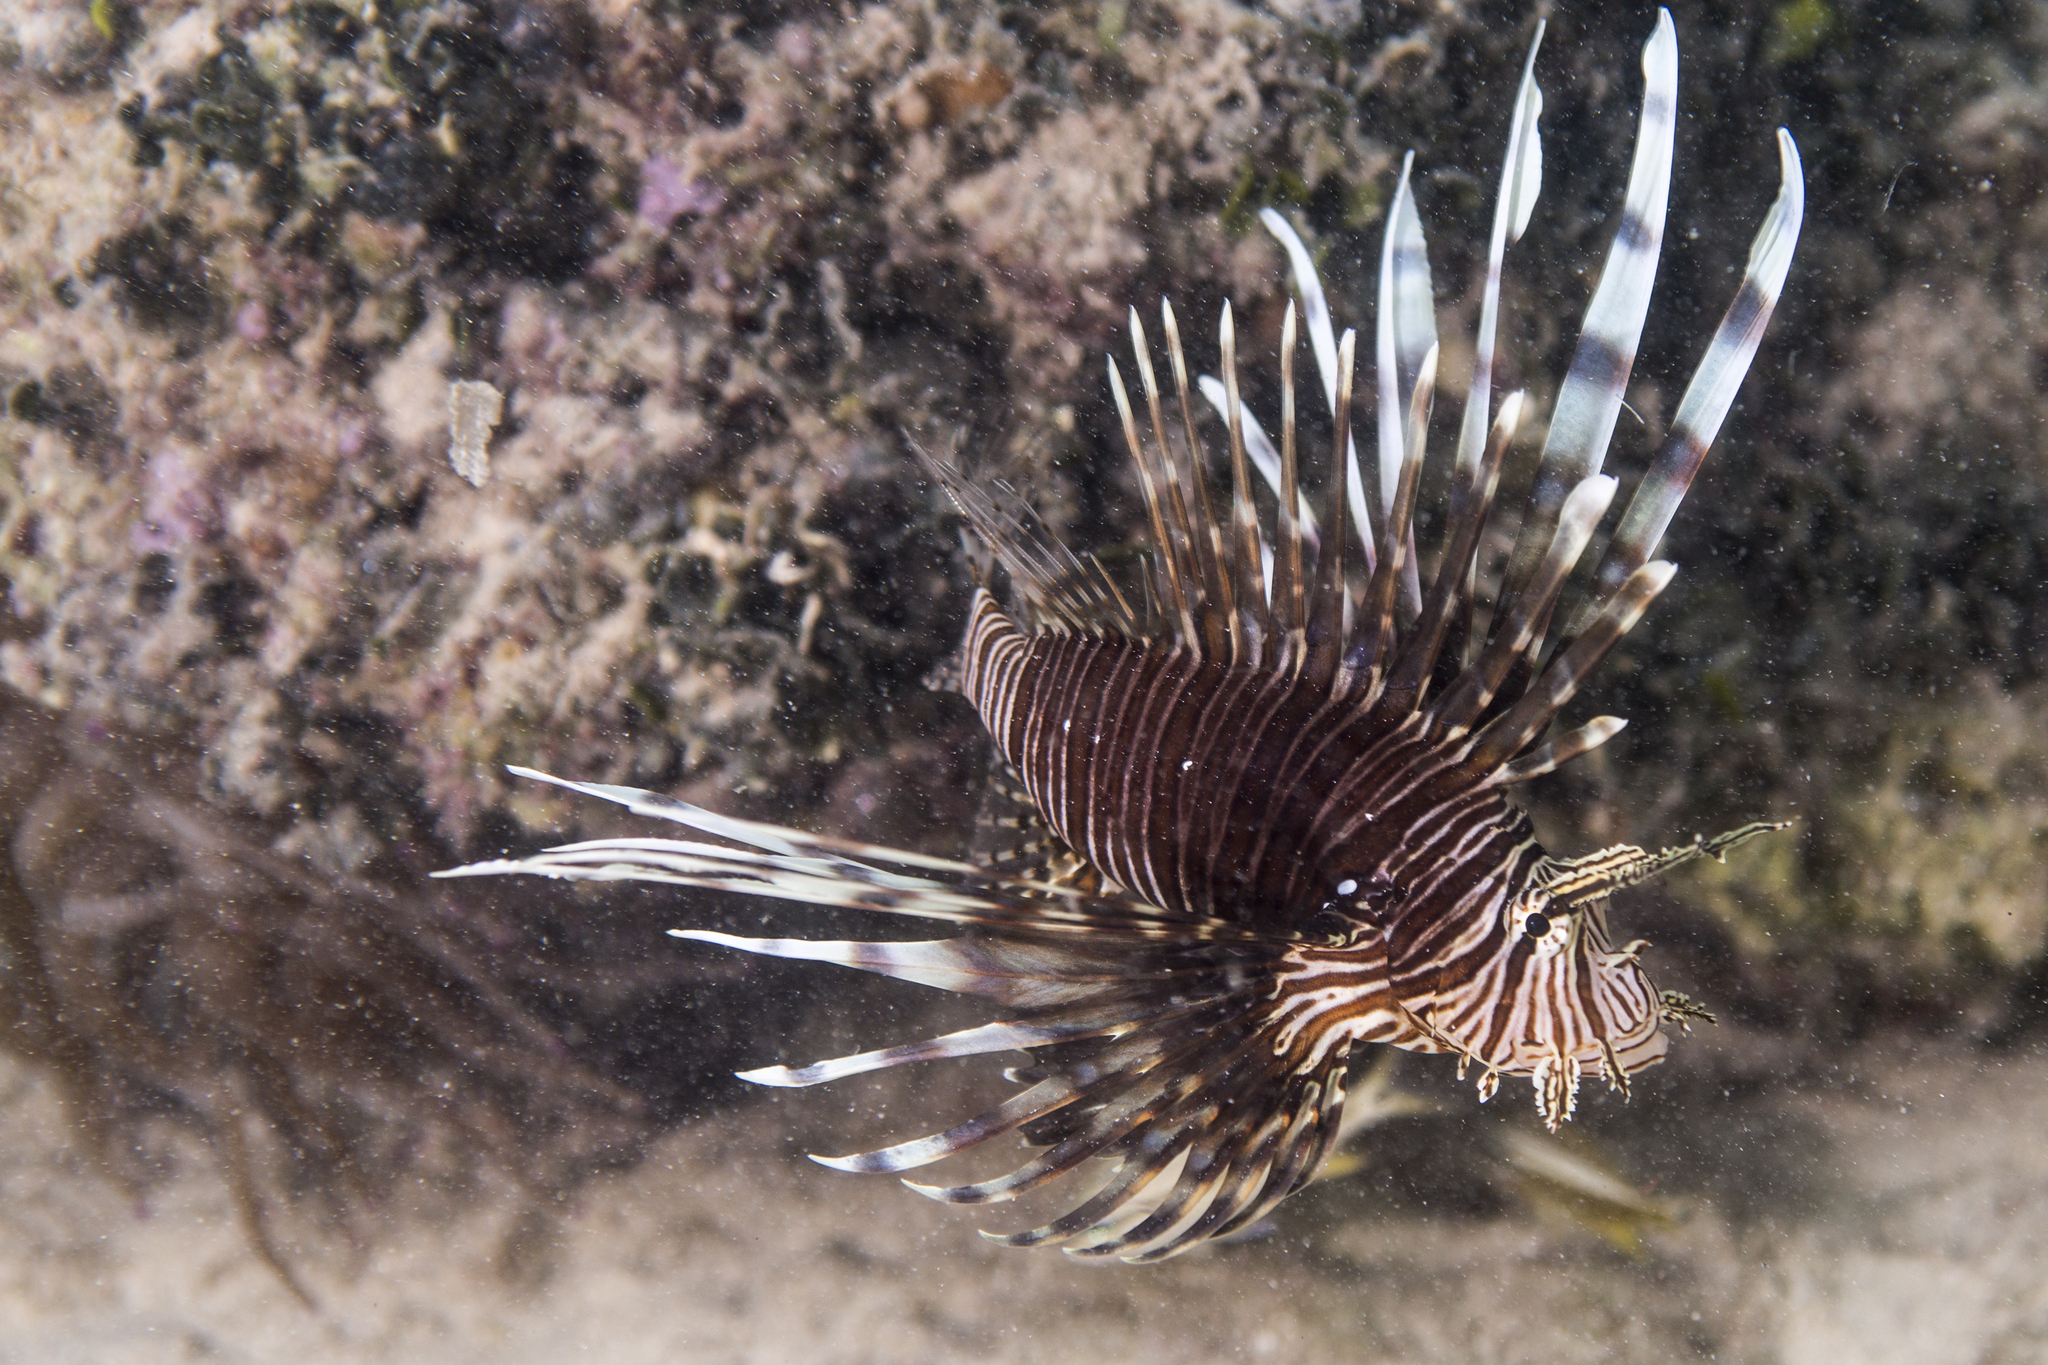
Pterois volitans (Red Lionfish)